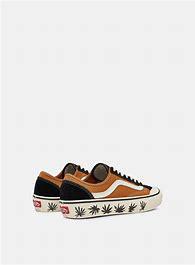
Brand: Vans
Model: Style 36 Decon Sf